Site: brandenburg
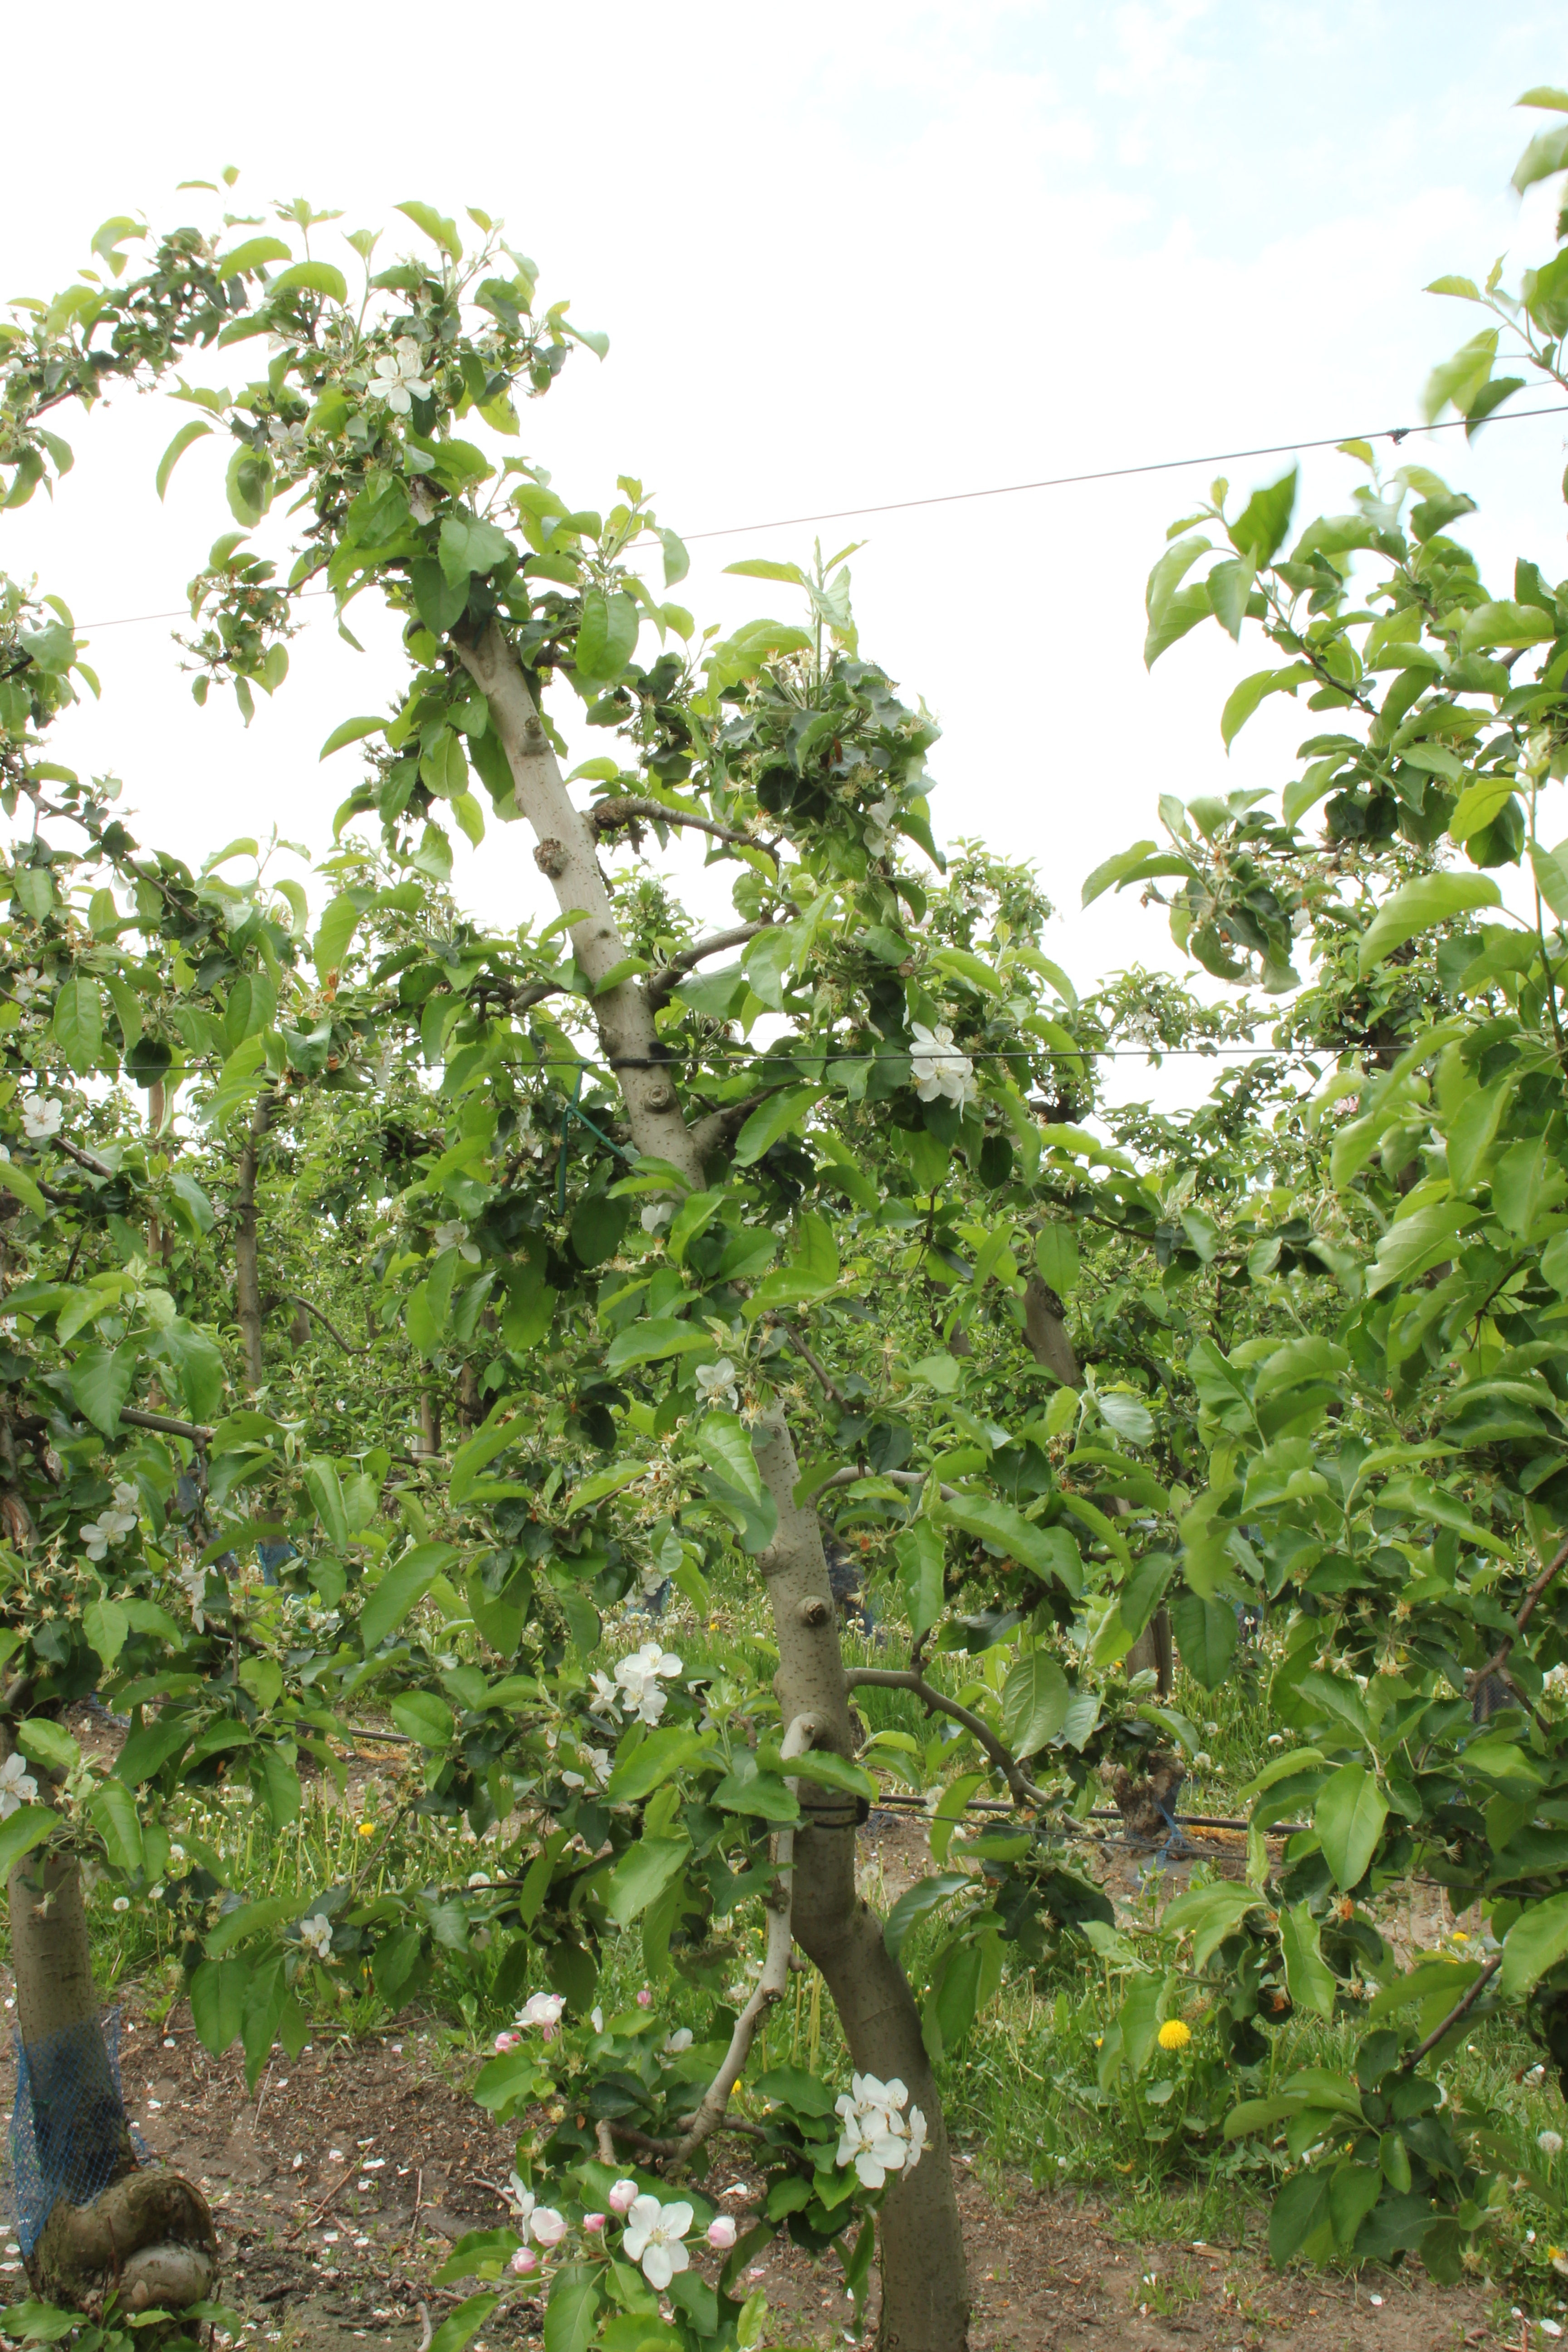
Growth stage (BBCH 67): Flowering